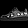
Label: Sneaker